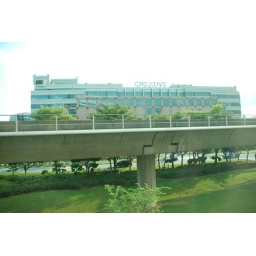
This was the view outside my office window in the Singapore building. Those are light rail tracks in front of the Creative building.